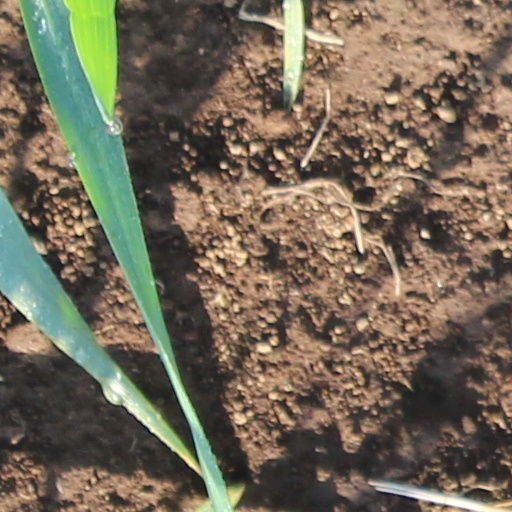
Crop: wheat